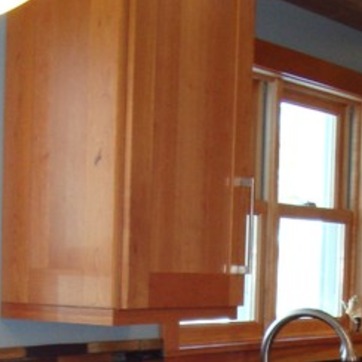
Material: wood